William Brewster (Mayflower passenger)

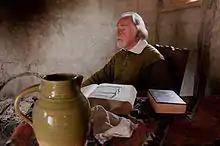

Following the campaign led by Archbishop Bancroft to force puritan ministers out of the Church of England, the Brewsters joined the Brownist church led by John Robinson and Richard Clifton, inviting them to meet in their manor house in Scrooby. Restrictions and pressures applied by the authorities convinced the congregation of a need to emigrate to the more sympathetic atmosphere of Holland, and Brewster organized the removal. Leaving England without permission was illegal at the time, so that departure was a complex matter. On its first attempt, in 1607, the group was arrested at Scotia Creek, but in 1608, Brewster and others were successful in leaving from the Humber.